Muffin

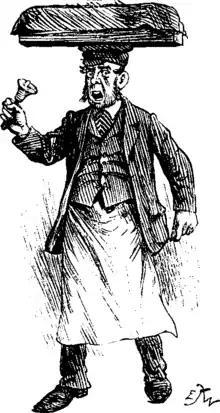
A Victorian-era muffin man ringing a bell.

Recipes for English muffins appear in published cookery books from the early 18th century, although the product is undoubtedly older than that. In the "Oxford Companion to Food", Alan Davidson states that "[t]here has always been some confusion between muffins, crumpets, and pikelets, both in recipes and in name." The increasing popularity of flatbread muffins in the 19th century, is attested by the existence of "...muffin men [who] traversed the town streets at teatime, ringing their bells" to sell them. The bell-ringing of muffin men became so common that by the 1840s, the British Parliament passed a law to prohibit bell ringing by muffin men, but it was not adhered to by sellers.